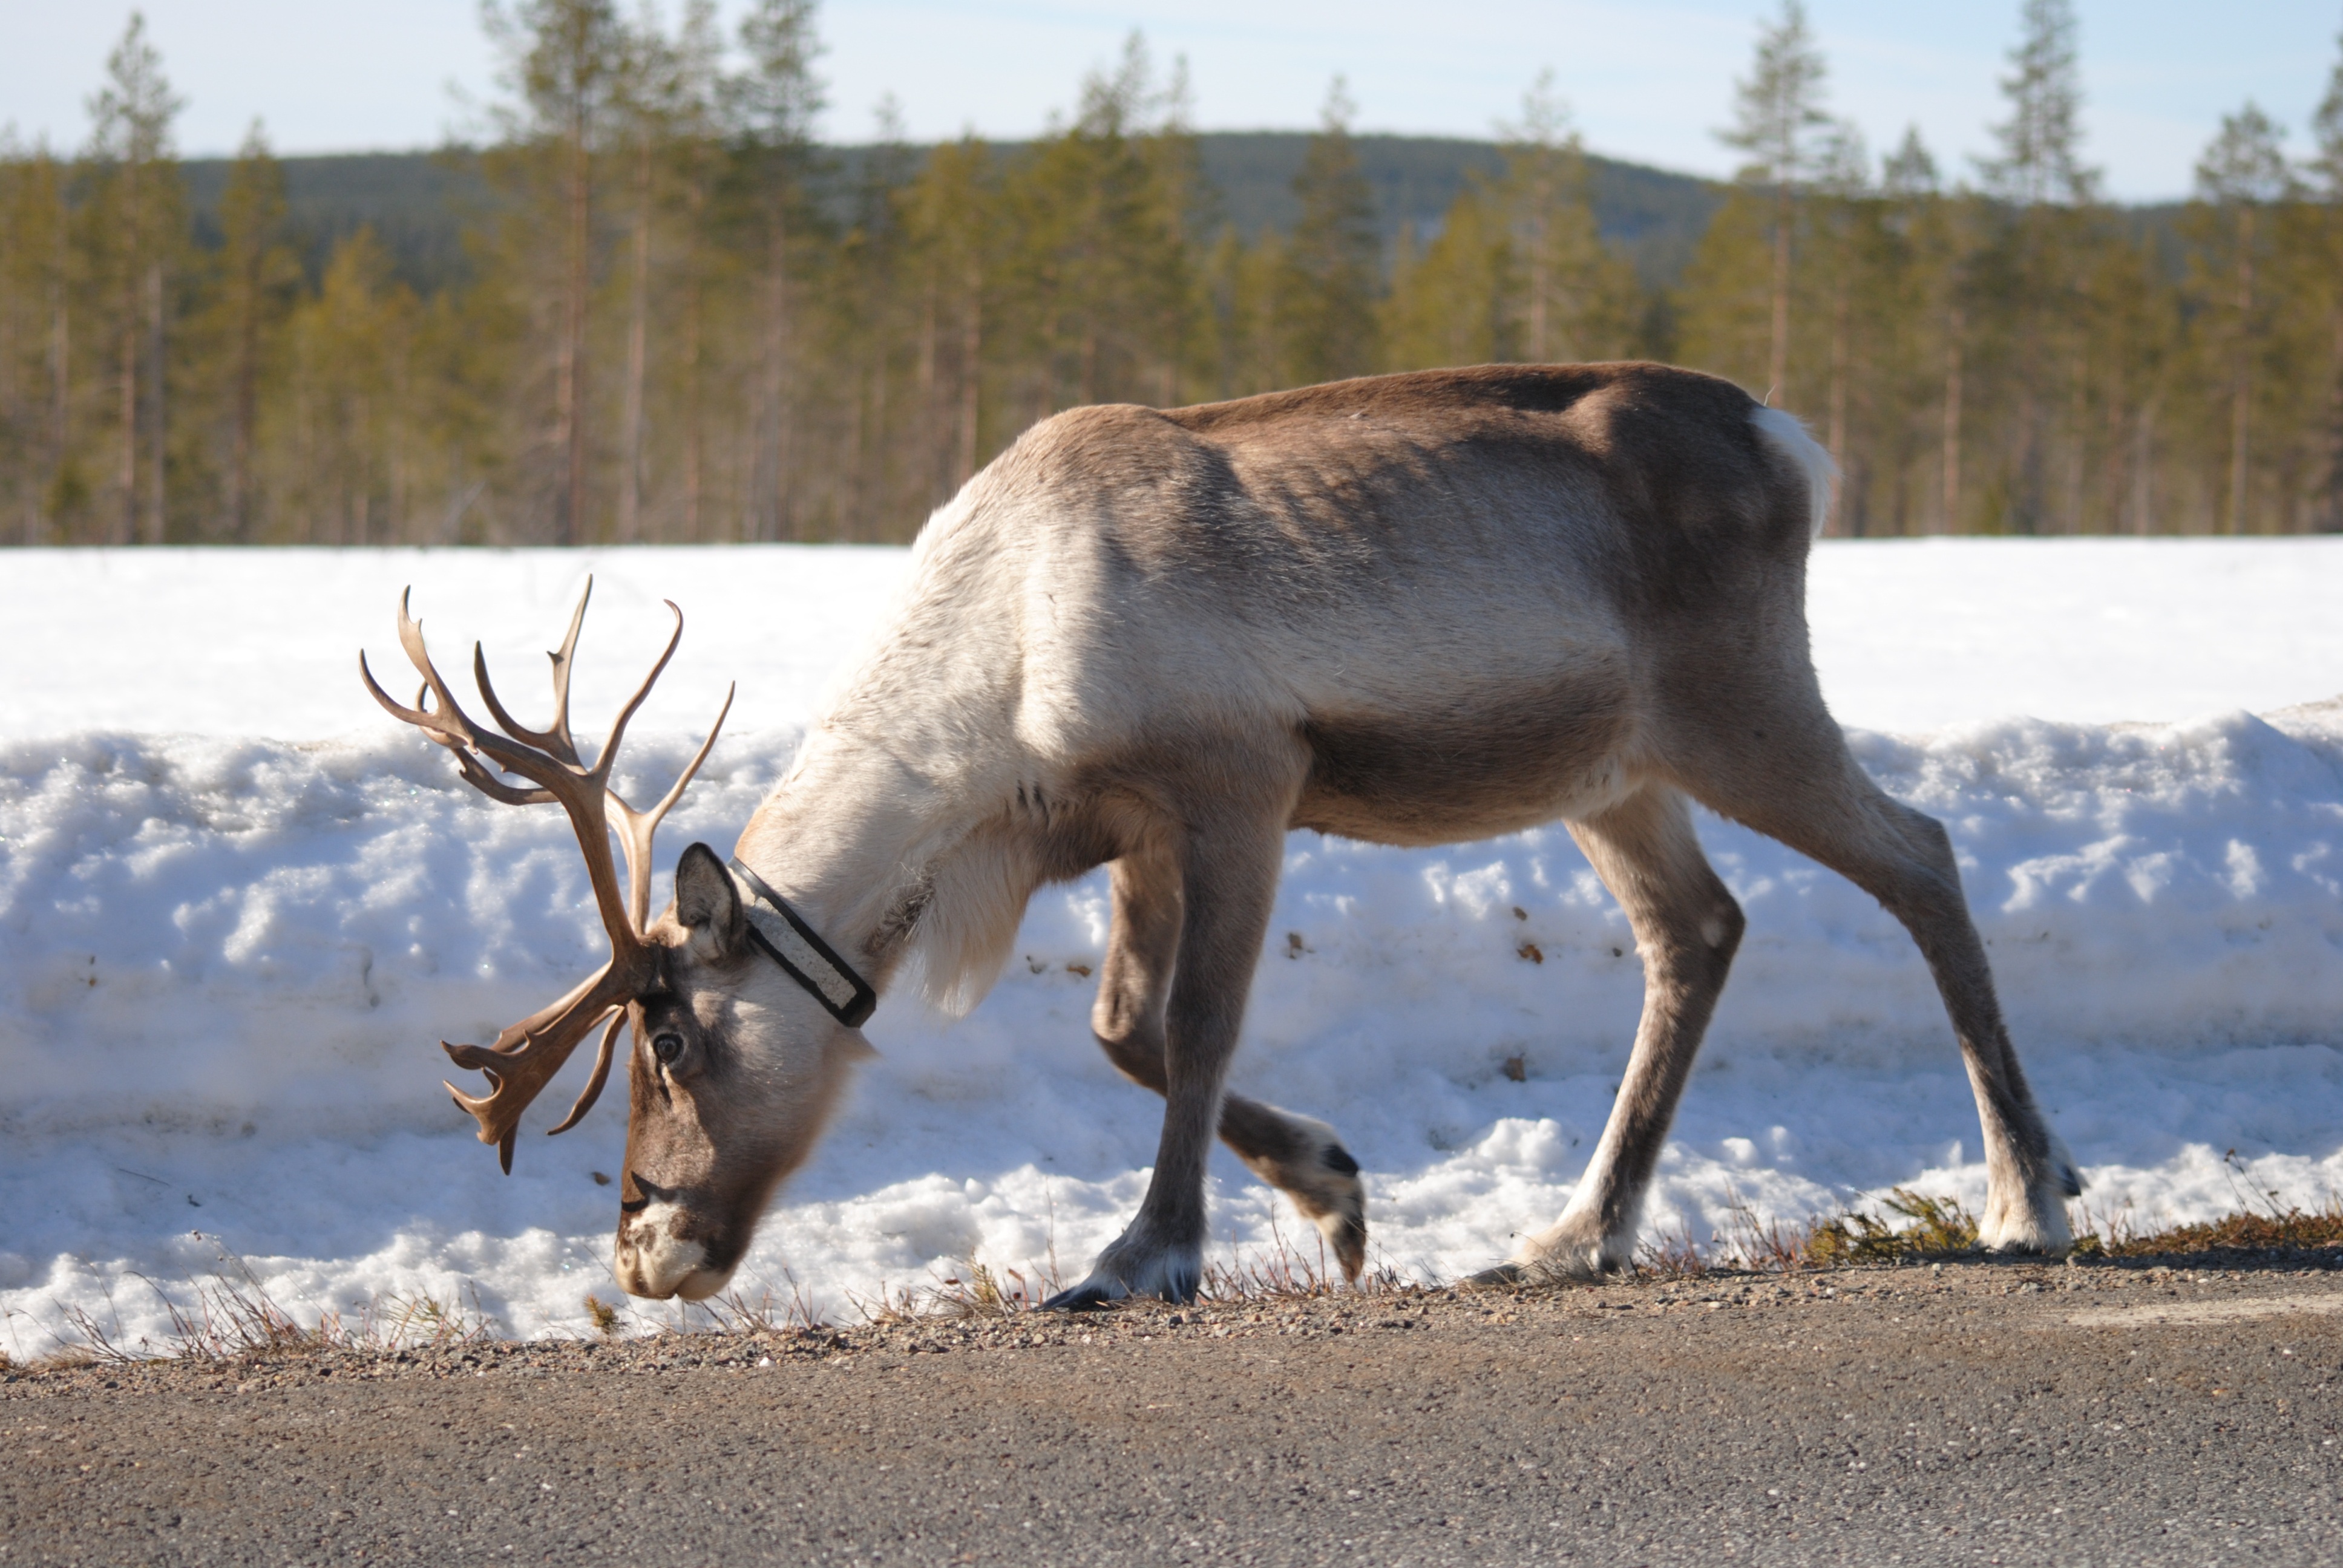
game, wildlife, deer, horn, clean, mammal, fauna, reindeer, vertebrate, white tailed deer, pack animal, traffic hazard, road barriers